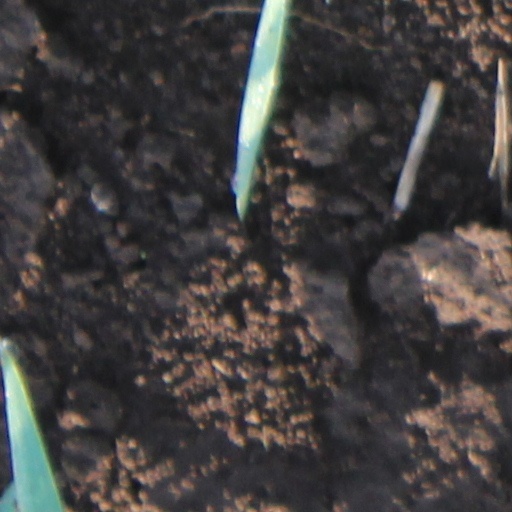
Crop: wheat